Ten Principles for the Establishment of a Monolithic Ideological System

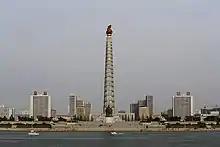
Signs atop two buildings adjacent to the "Juche" Tower read "single-hearted unity"

Ten Principles for the Establishment of a Monolithic Ideological System (also known as the Ten Principles of the One-Ideology System) are a set of ten principles and sixty-five clauses establishing standards for governance and guiding the behaviors of the people of North Korea. First published in 1974, the Ten Principles mandate absolute loyalty and obedience to the ideas of Kim Il Sung, and later his successor Kim Jong Il, establishing them as the country's supreme political authorities.